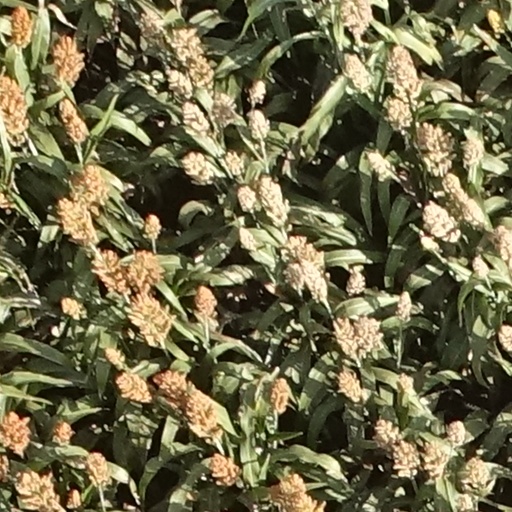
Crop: sorghum